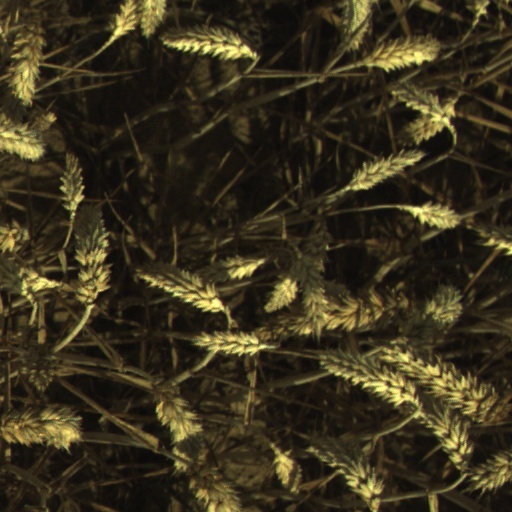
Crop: wheat